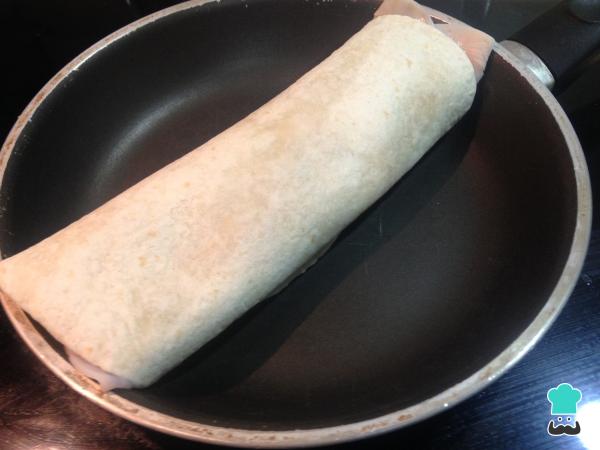
Cerramos la tortita y la tostamos en una sartén a fuego fuerte. La doramos por todas partes sin que se queme.